List of General Hospital characters introduced in the 1960s

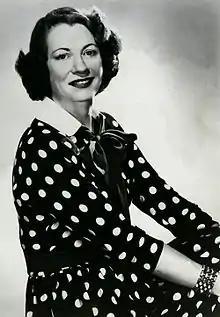
Lucille Wall portrayed the role for over a decade.

Lucille March Weeks is a fictional character from the ABC Daytime soap opera, "General Hospital". Lucille Wall originated the role on the fourteenth episode of the series. Wall won a special Emmy Award for her portrayal of Lucille, as well as an award for Outstanding Individual Contribution to Daytime Drama in 1975 at the "Afternoon TV" Writers and Editors Awards.